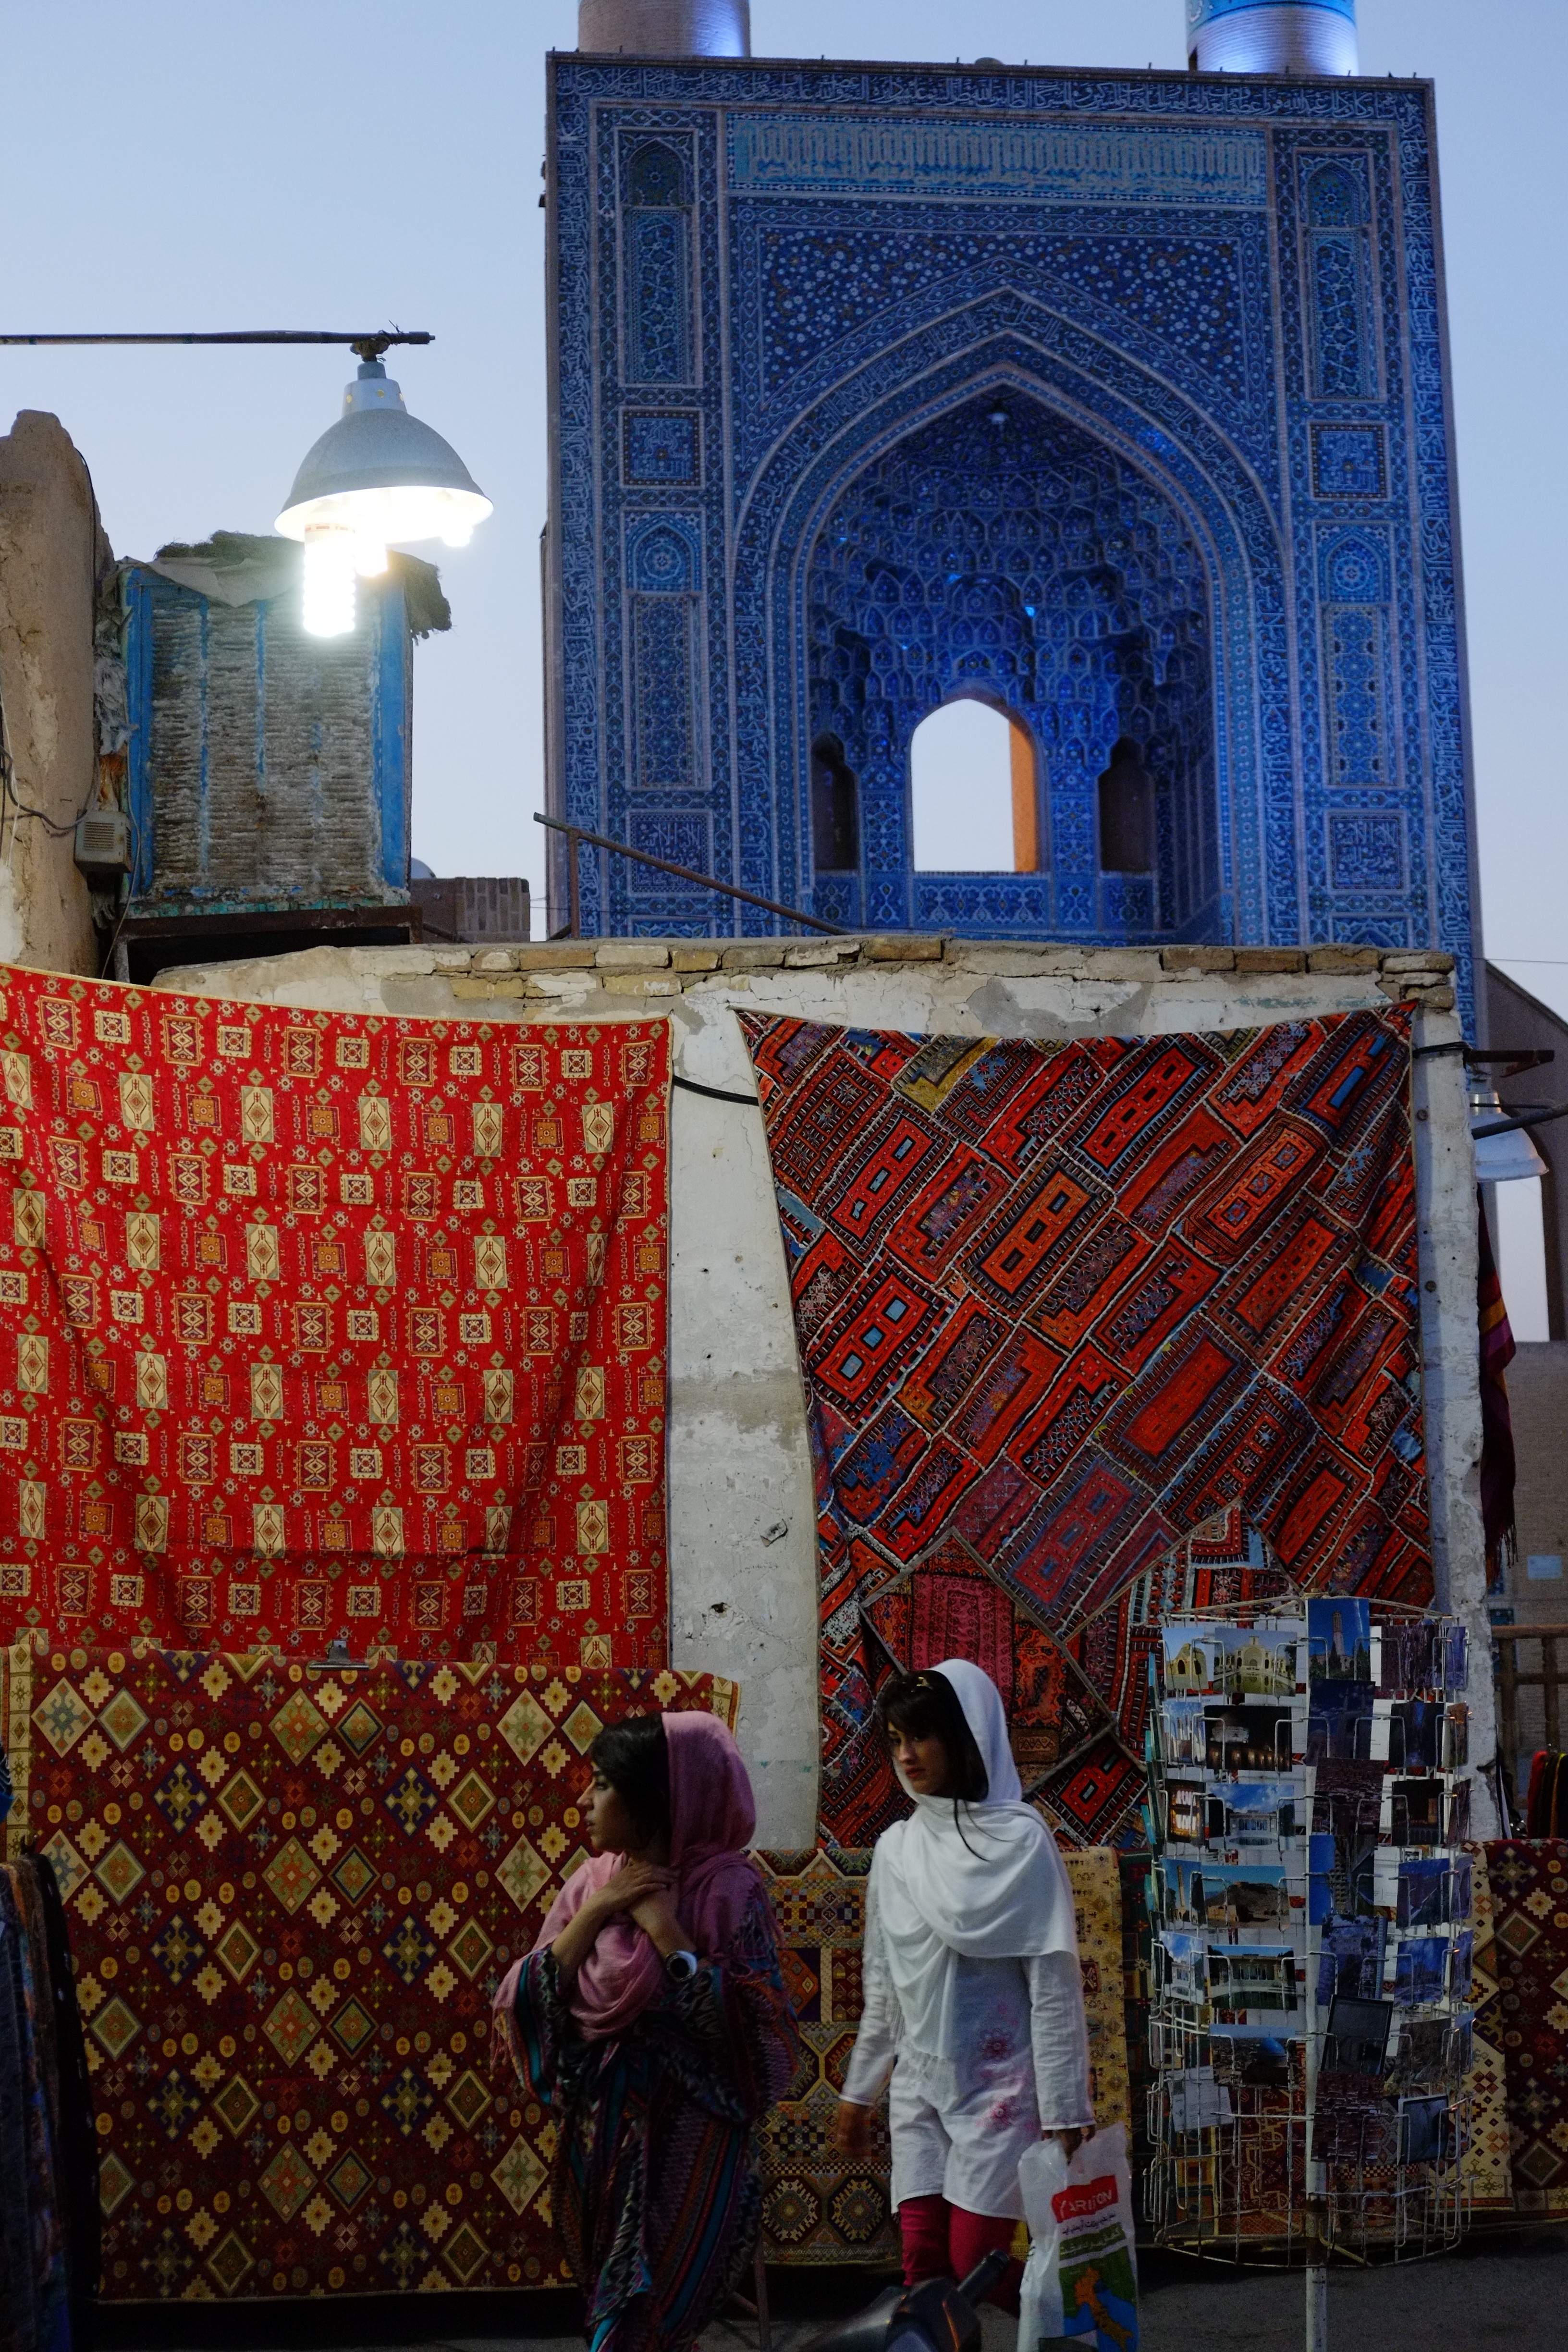
color, religion, tourism, native, art, mosque, culture, persia, scarves, urban area, esfahan, eran